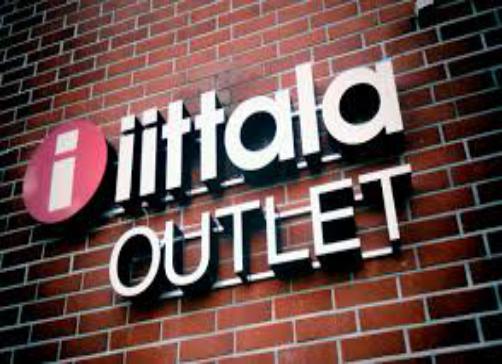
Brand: IITTALA
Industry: Necessities